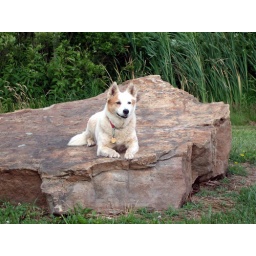
Rimmy poses pretty on a rock by the lake